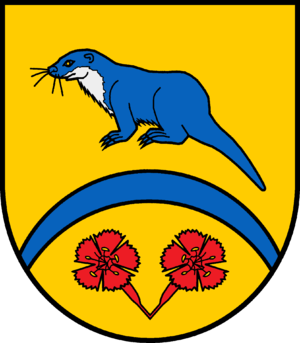
Grambek est une commune allemande du Schleswig-Holstein, située dans l'arrondissement du duché de Lauenbourg, à six kilomètres au sud de la ville de Mölln. Grambek est l'une des onze communes de l'Amt Breitenfelde dont le siège est à Breitenfelde.